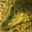
Label: crocodile